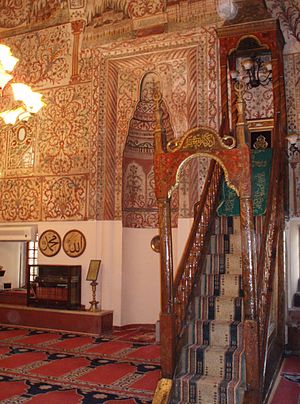
Minbar
Minbar i Et'hem Bey Moskéen i Tirana, Albanien. Ved siden af minbar'en ses mihrab'en.
En minbar er en prædikestol, hvorfra imamen holder sin prædiken, når der er fredagsbøn.